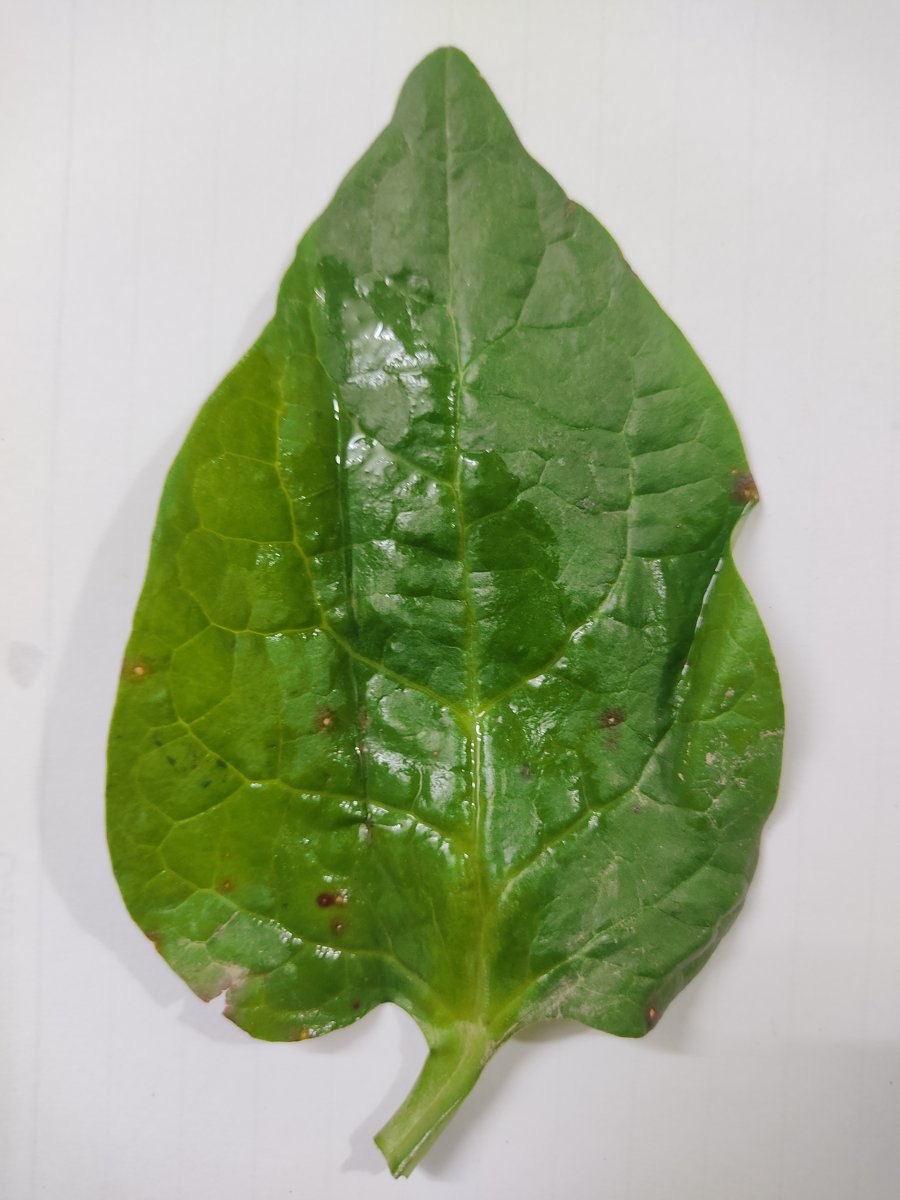
Label: Bacterial-Spot